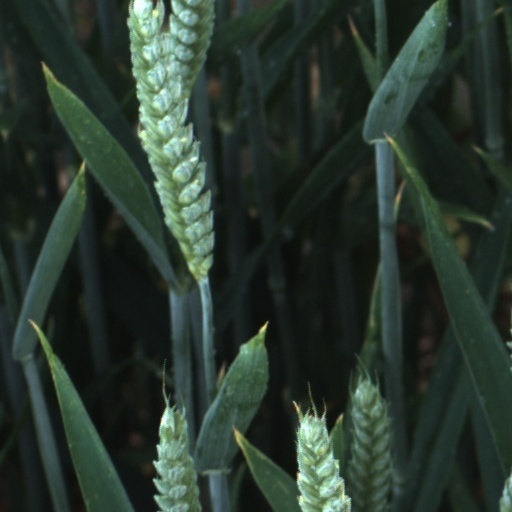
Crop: wheat